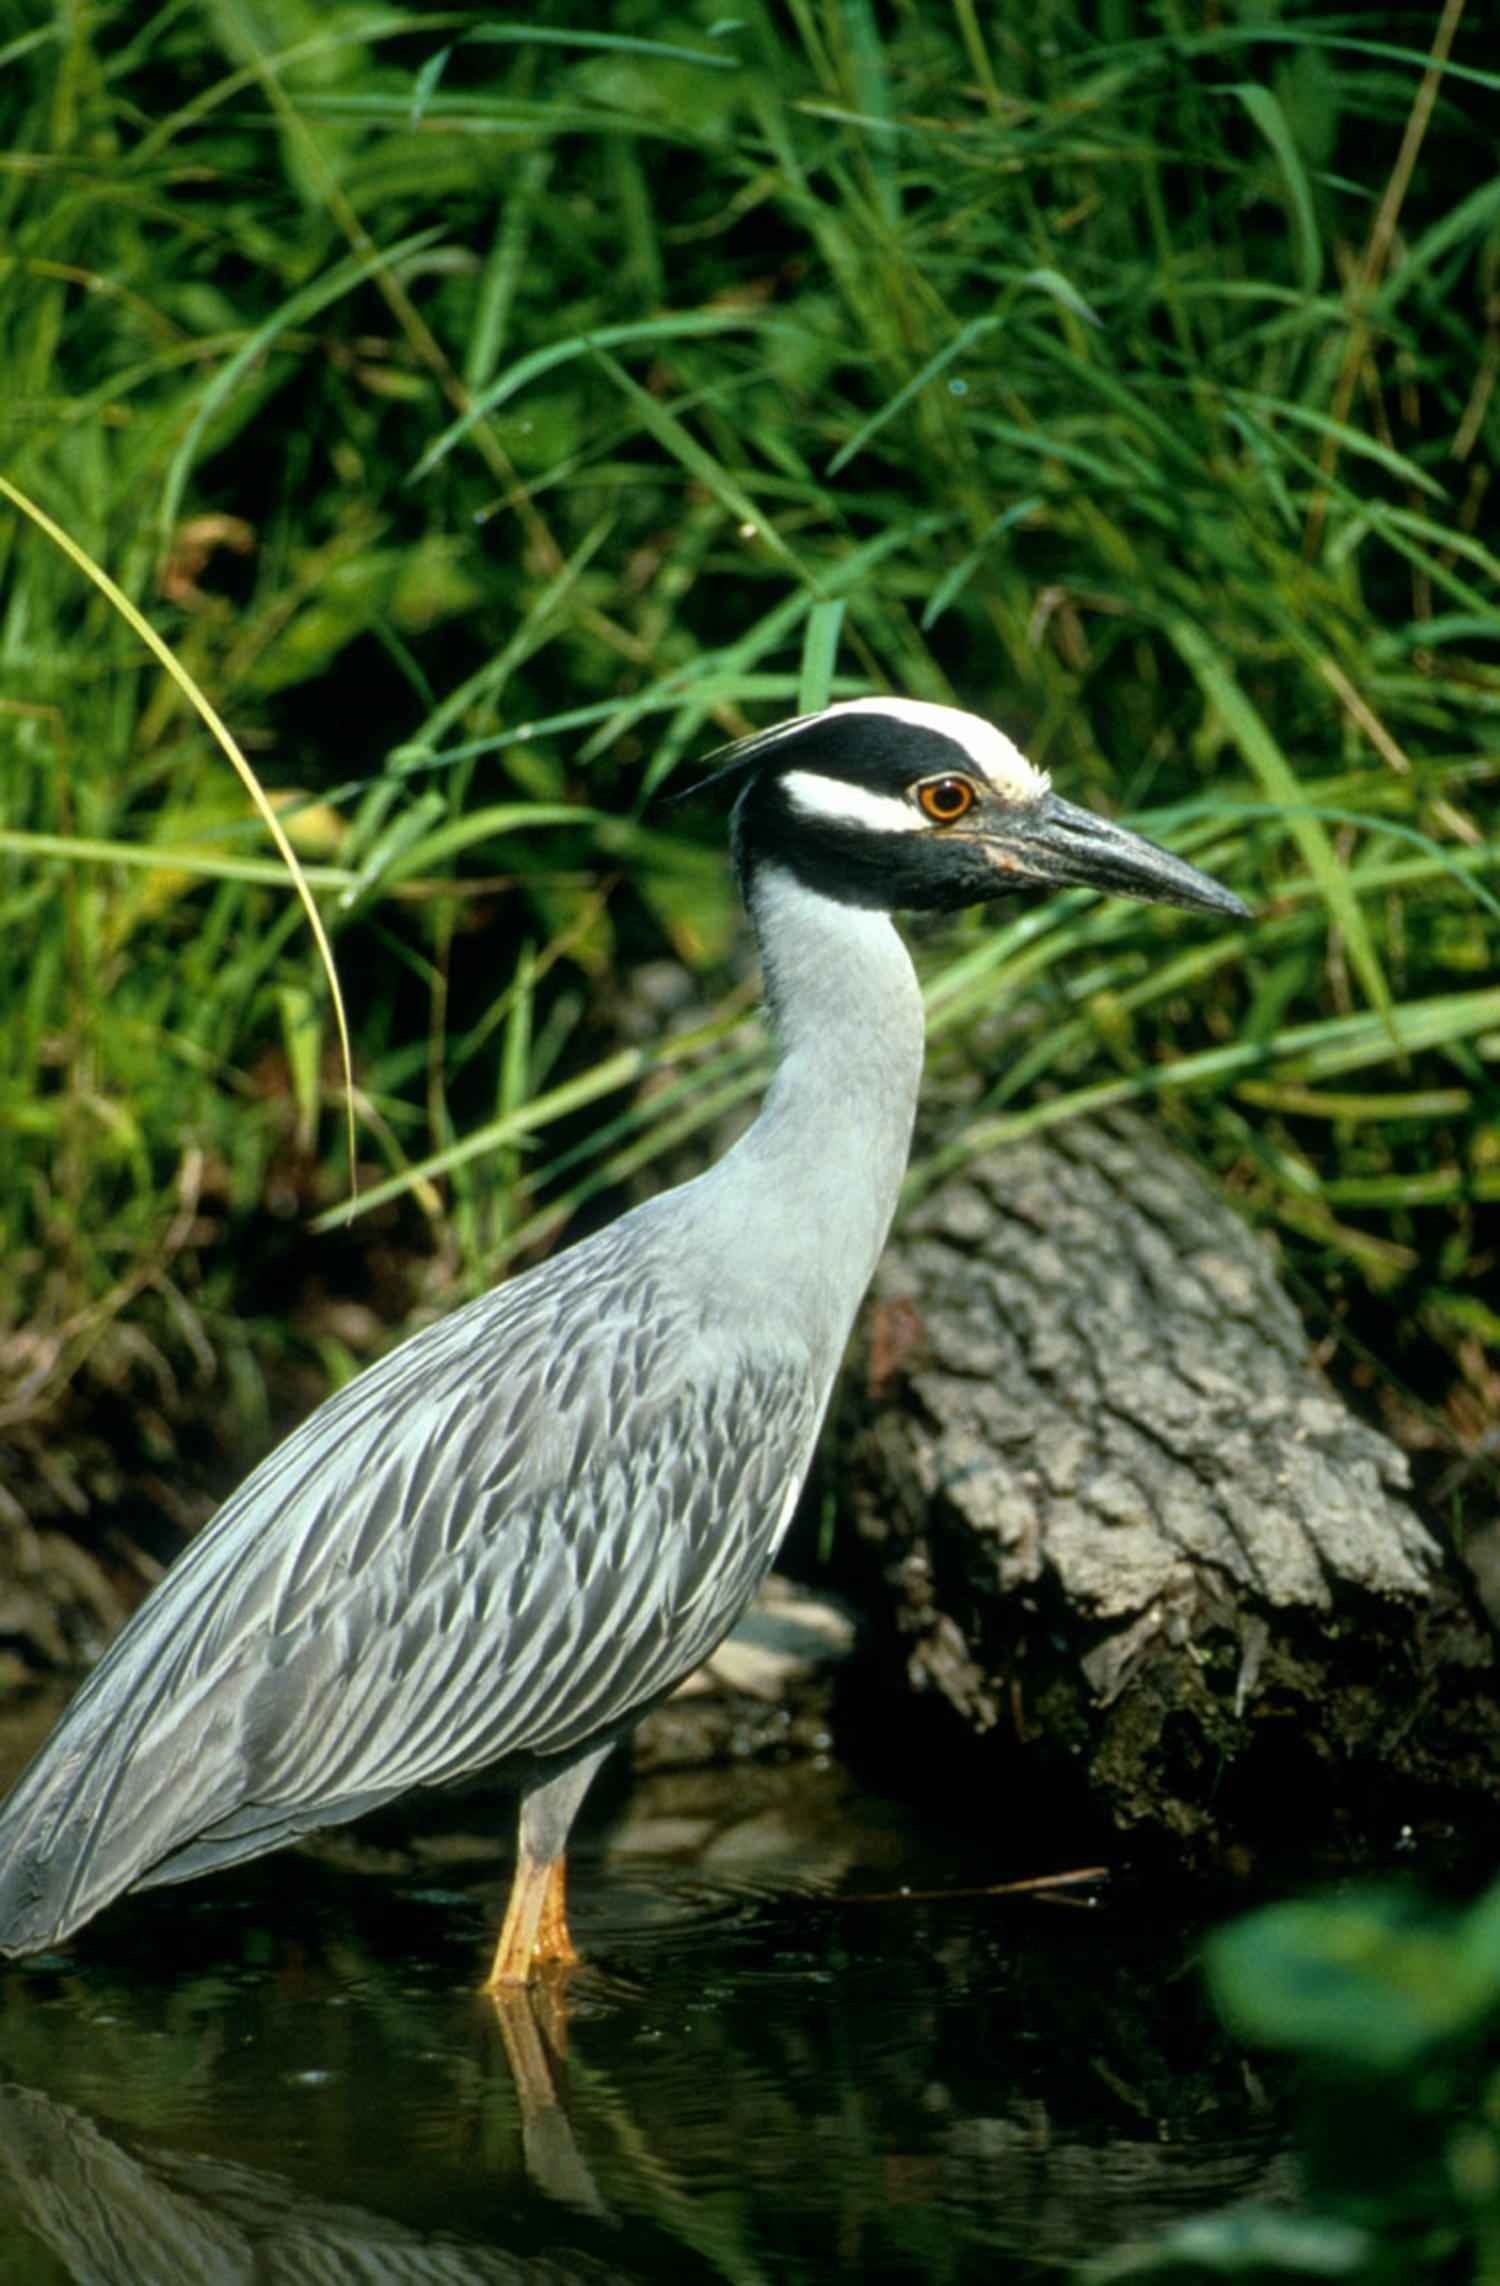
nature, bird, night, wildlife, beak, yellow, fauna, birds, american, animals, vertebrate, or, heron, herons, crowned, squawk, violacea, nyctanassa